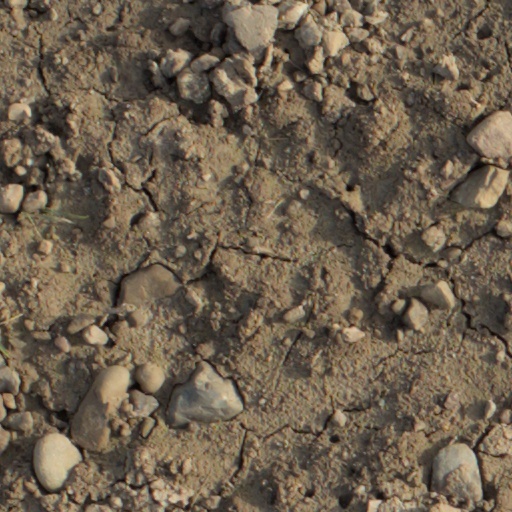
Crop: wheat